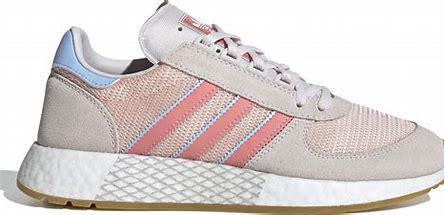
Brand: Adidas
Model: Marathon Tech